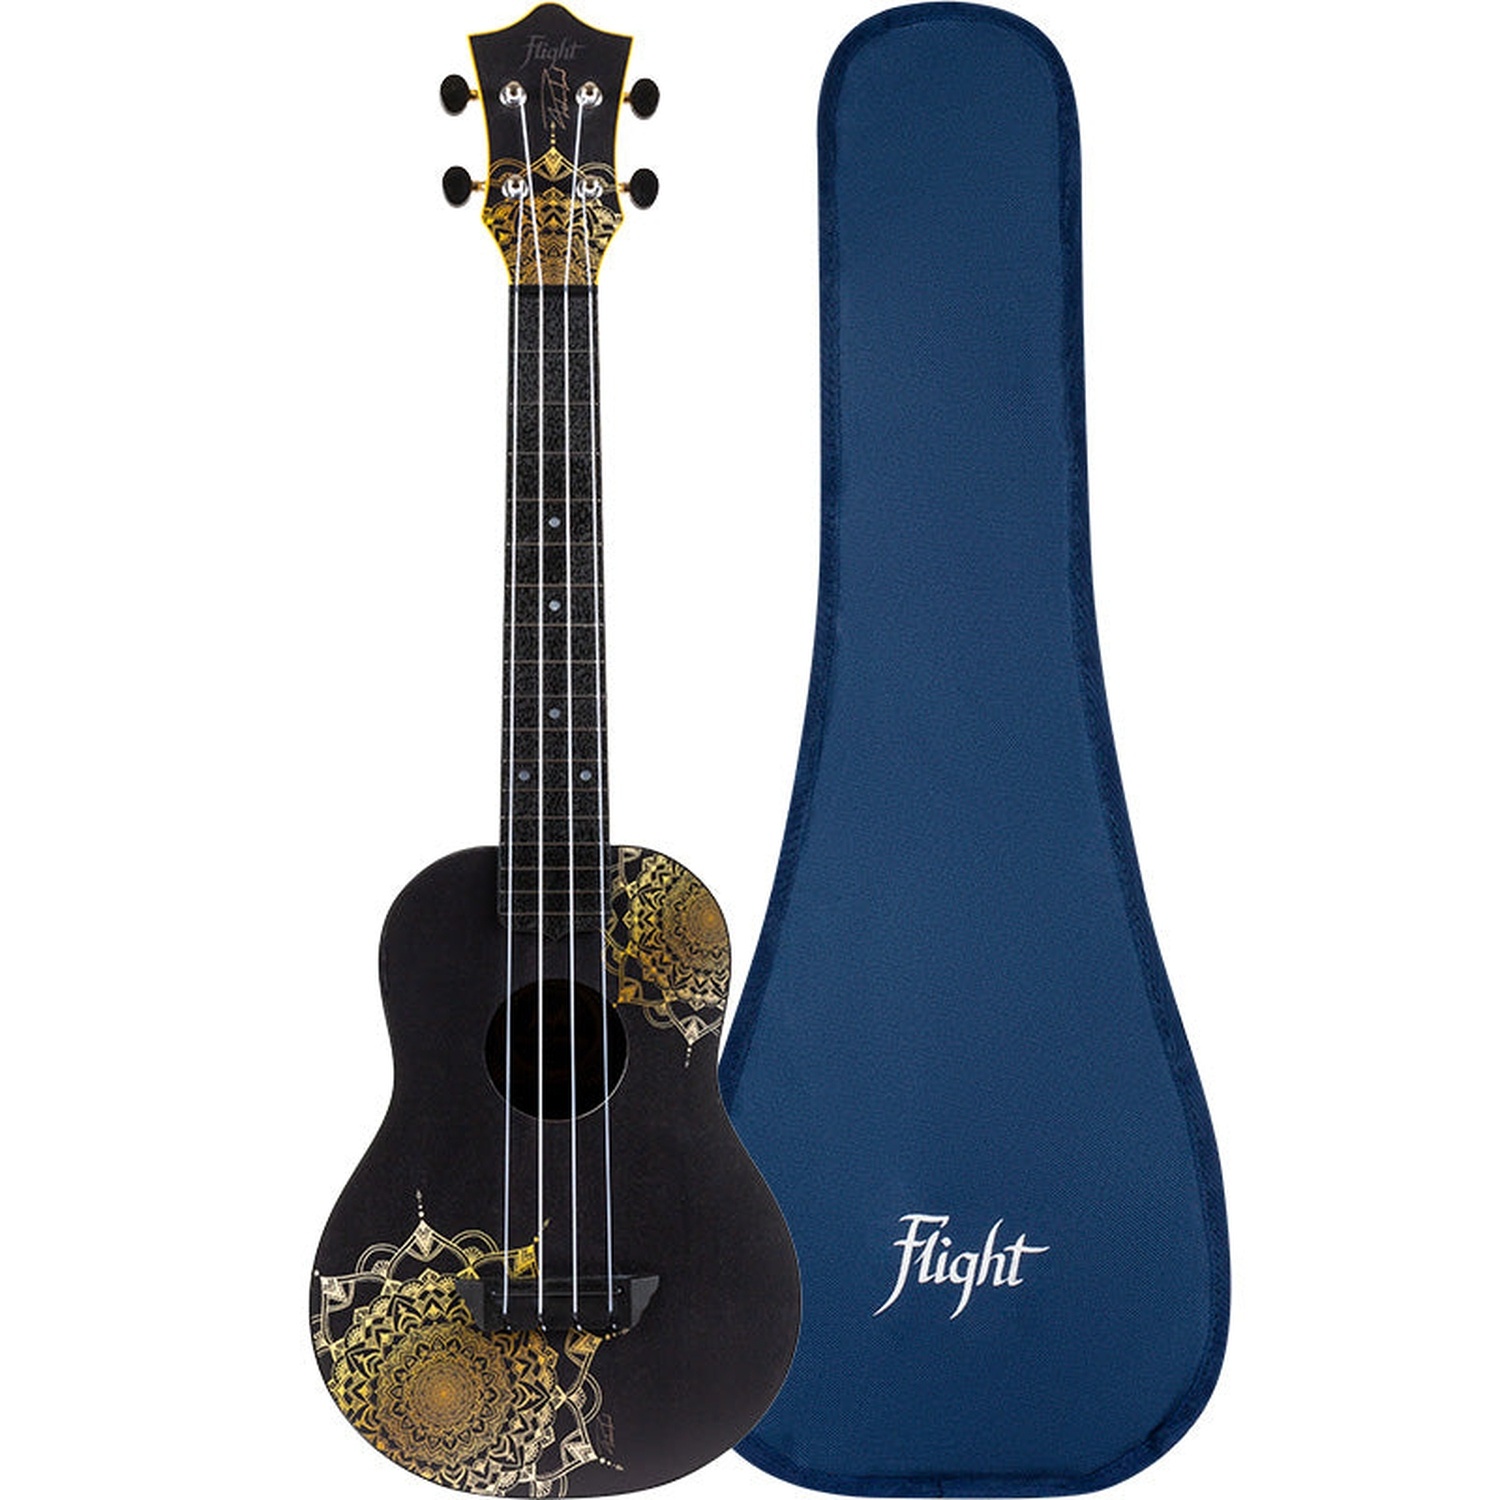
Flight ALMTUC40GDMW TUC40 Travel Concert Ukulele - Gouden Mandala
Ontdek de Flight ALMTUC40GDMW TUC40 Travel Concert Ukulele met het prachtige Gouden Mandala ontwerp. Deze ukulele is niet alleen een lust voor het oog, maar ook een geweldig instrument om te spelen. Met de TUC40 geniet je van: - Compact formaat, ideaal voor onderweg - Rijke klank en warme tonen - Duurzame constructie voor langdurig gebruik Of je nu een beginner bent of een ervaren muzikant, deze ukulele laat je altijd goed klinken. Neem hem mee naar het park, op vakantie of gewoon voor een jam-sessie thuis. De Gouden Mandala zal zeker de aandacht trekken en je muzikale reis nog specialer maken. Maak jouw muzikale droom waar met deze prachtige ukulele!
Brand: Flight
Category: Arts & Entertainment > Hobbies & Creative Arts > Musical Instruments > String Instruments > Ukuleles > Tenor Ukuleles